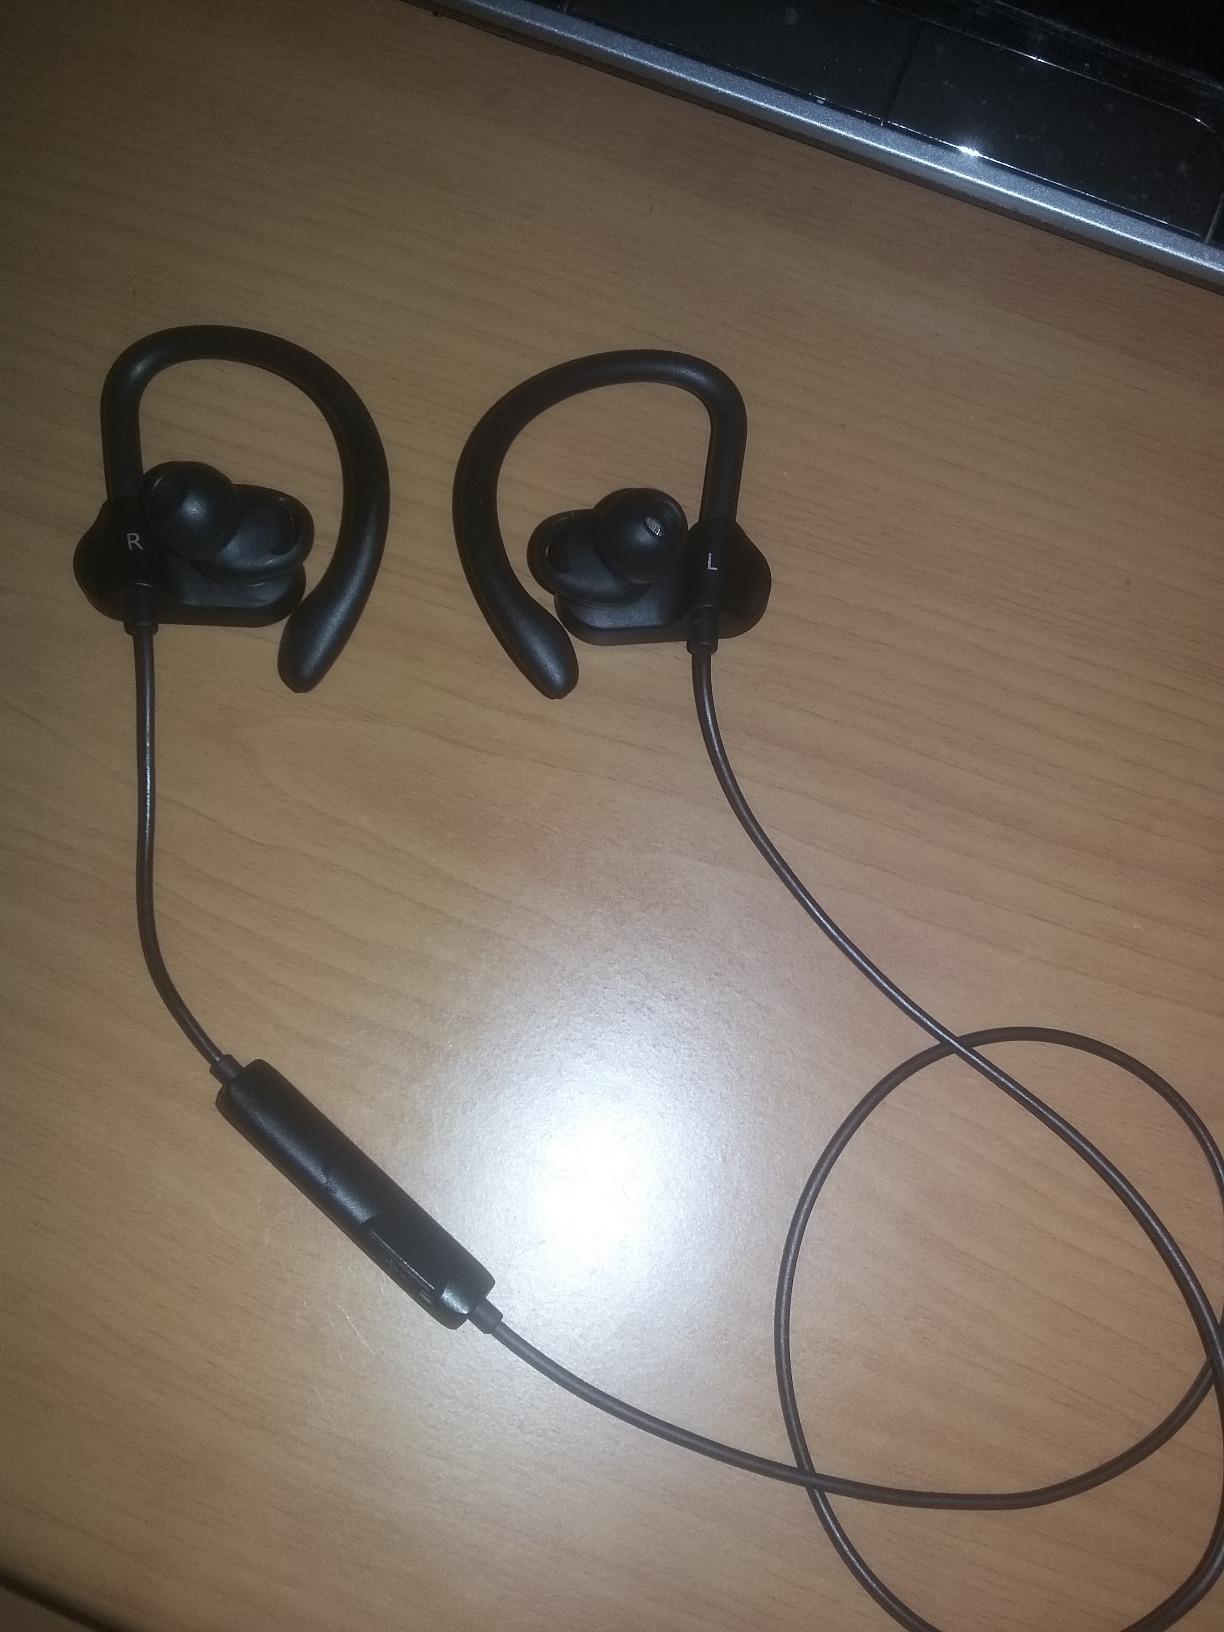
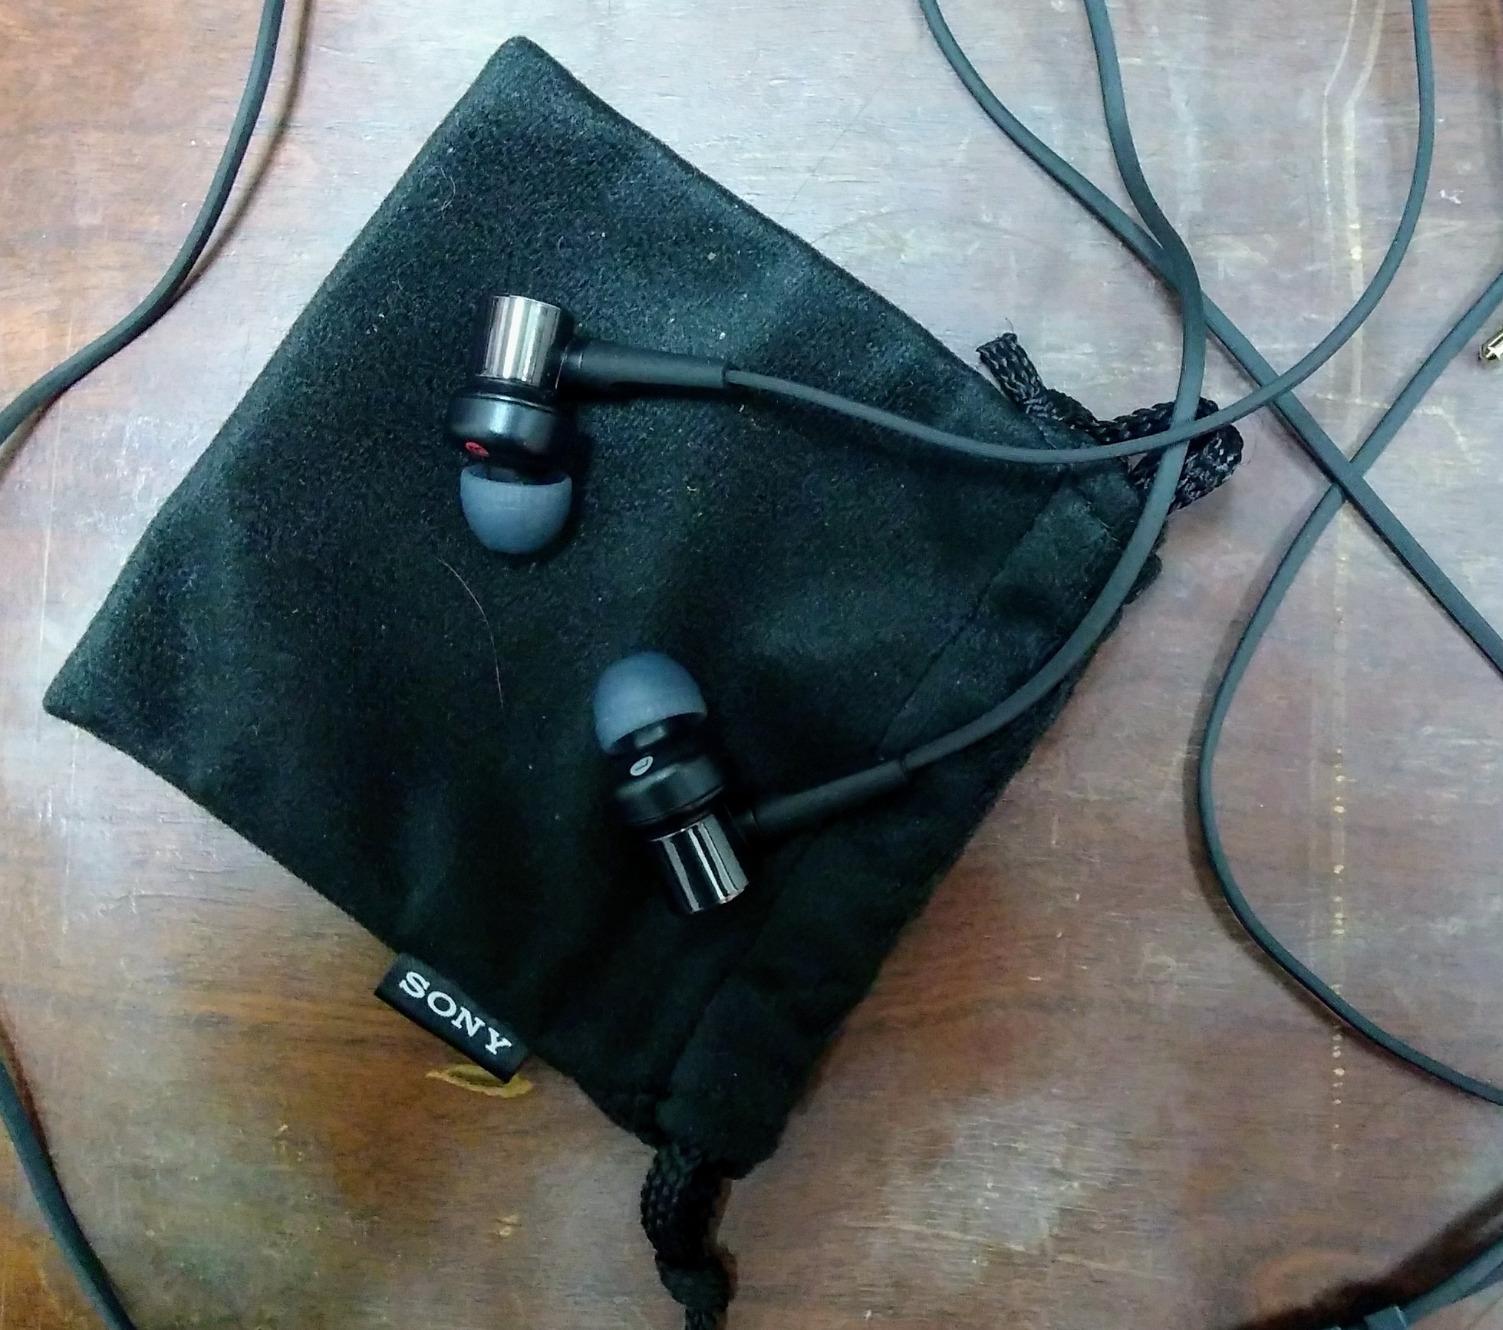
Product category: headphones
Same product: no